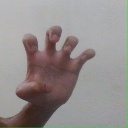
अक्षर: झ